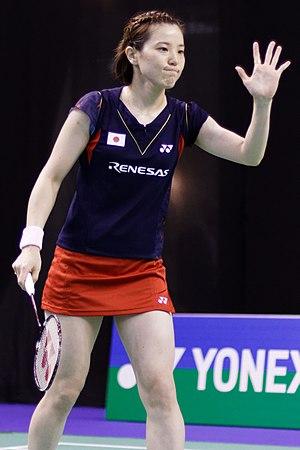
Miyuki Maeda, née le 14 octobre 1985 à Kirishima, préfecture de Kagoshima, au Japon, est une joueuse internationale japonaise de badminton.